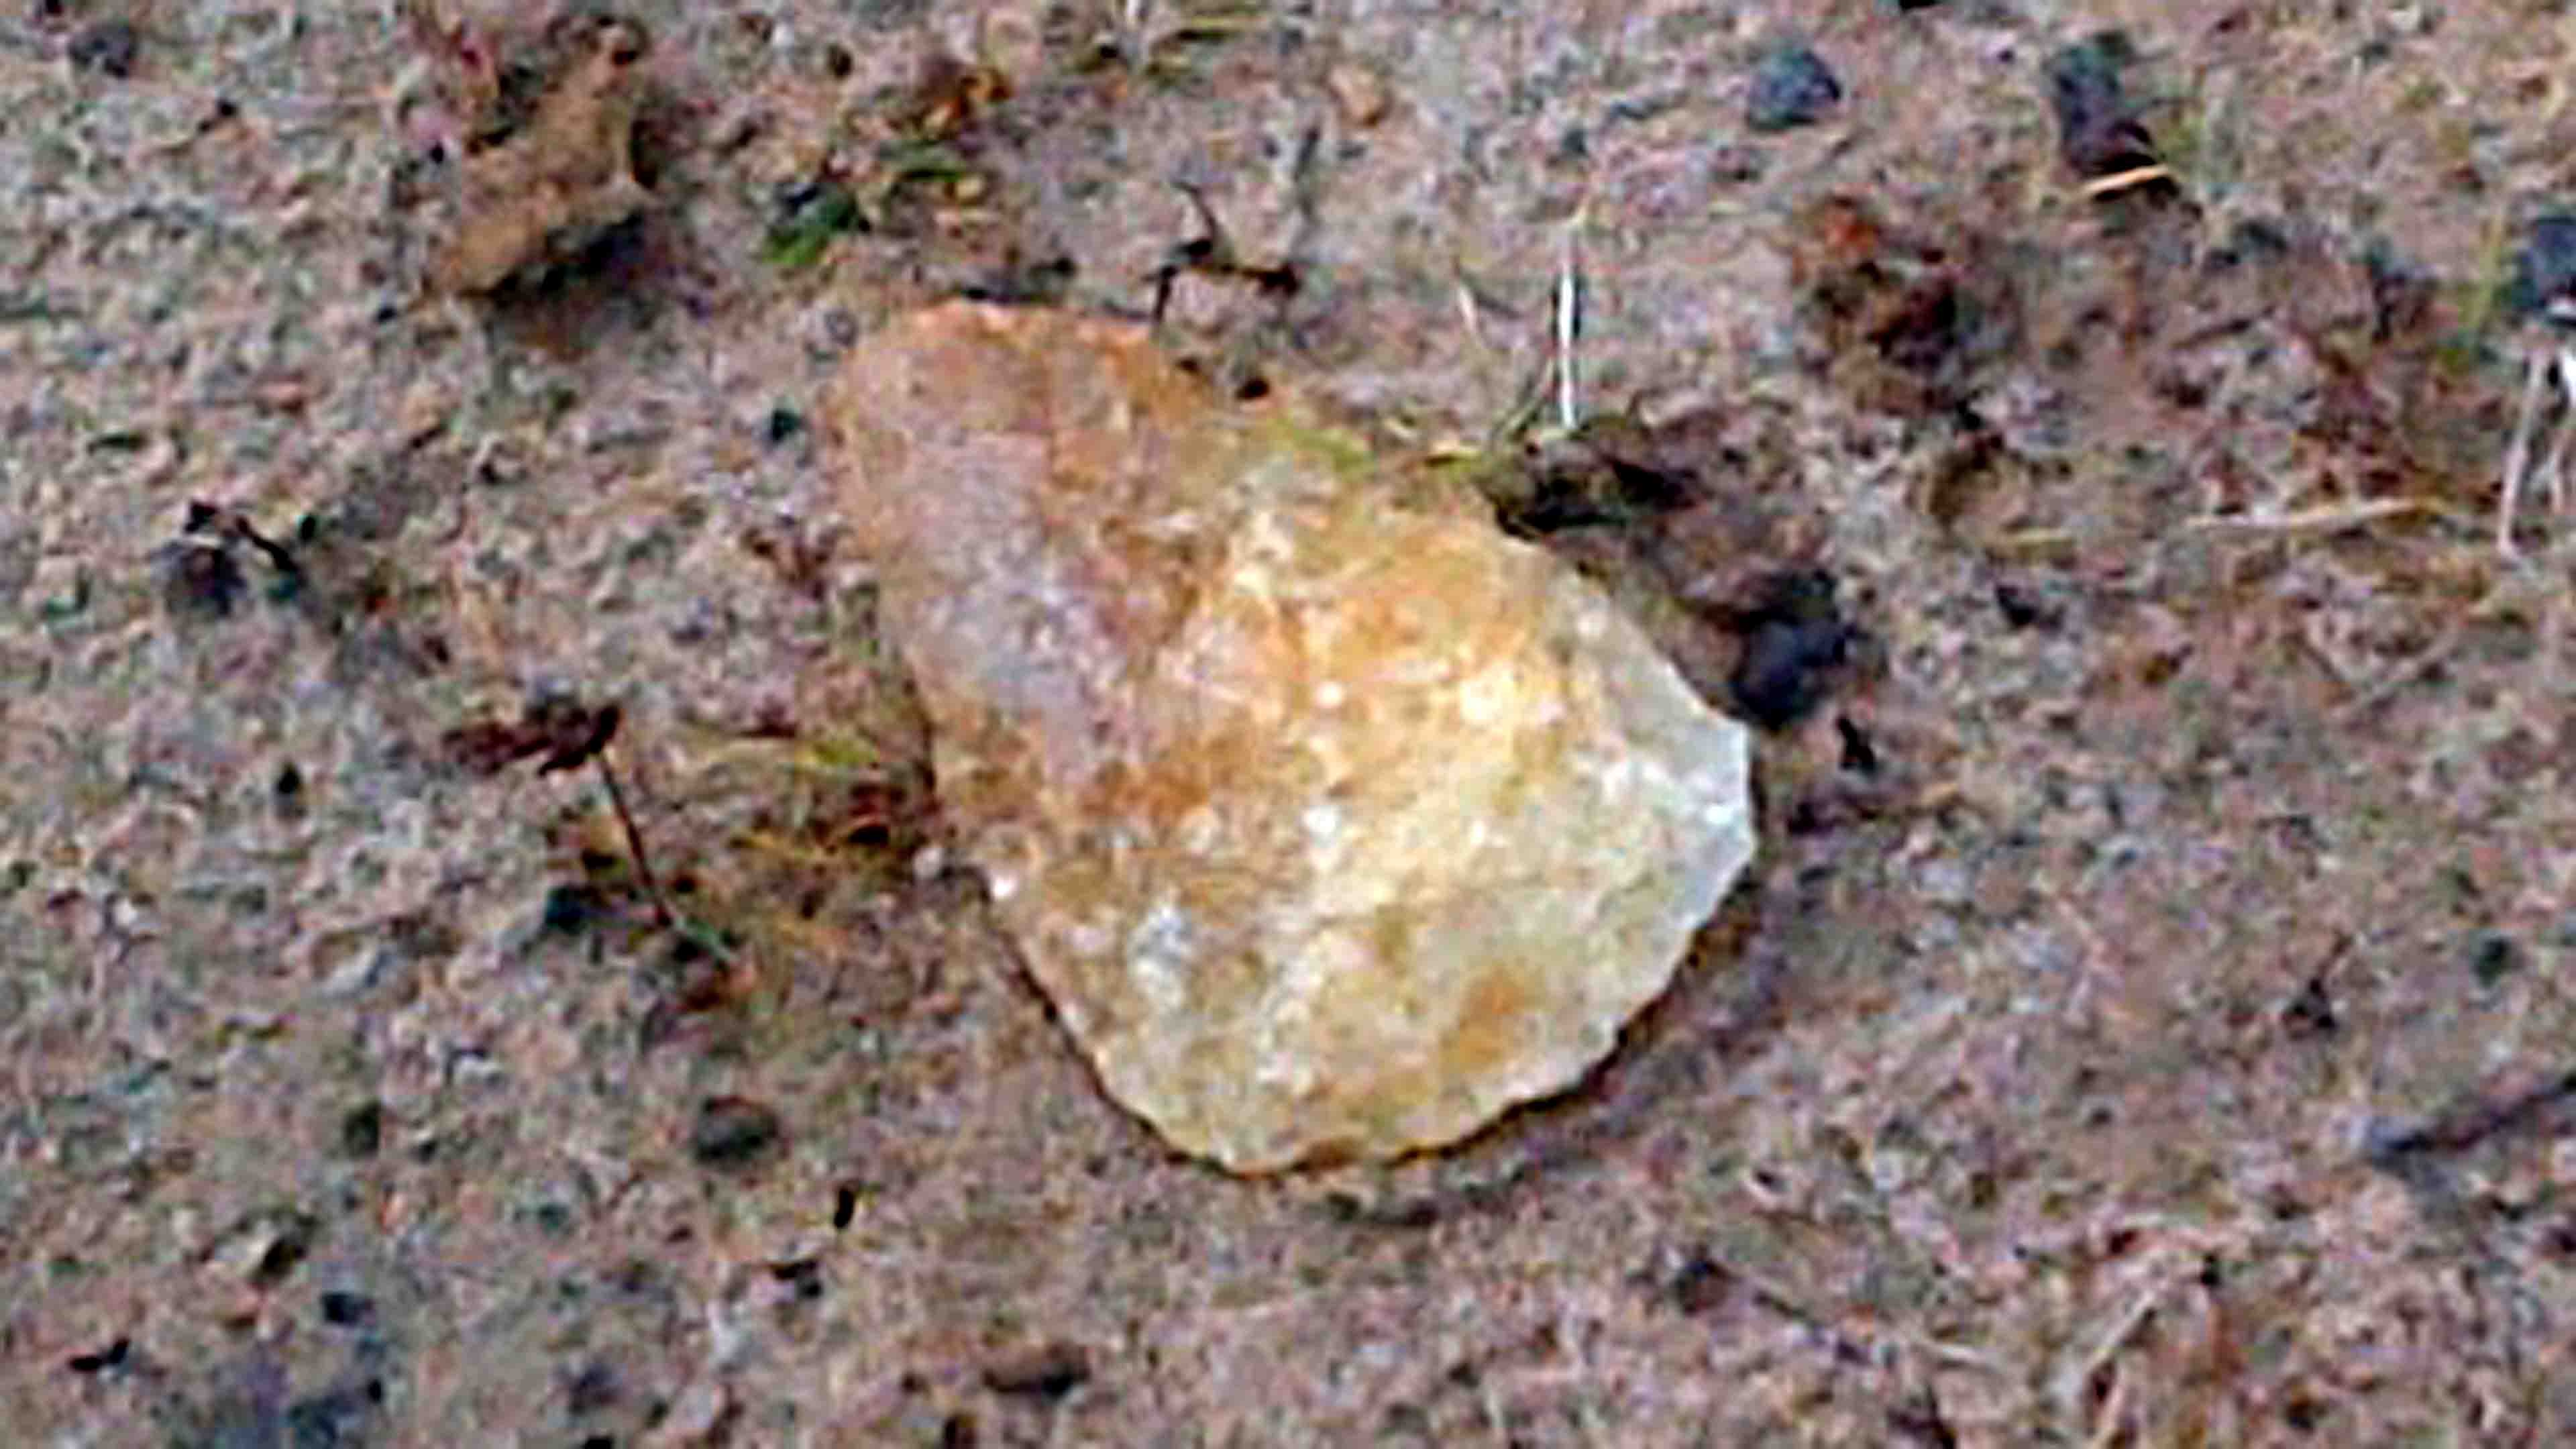
rock, insect, soil, fauna, invertebrate, geology